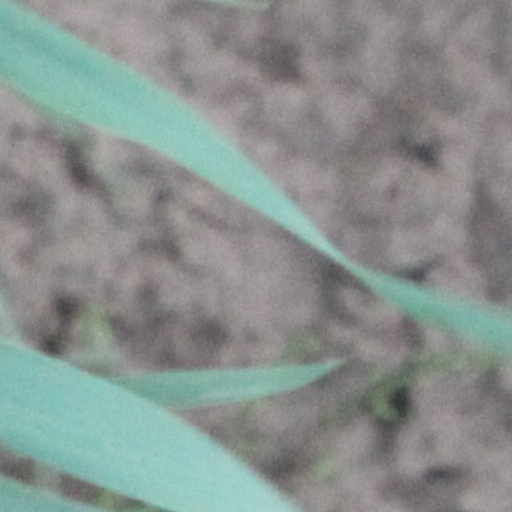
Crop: wheat